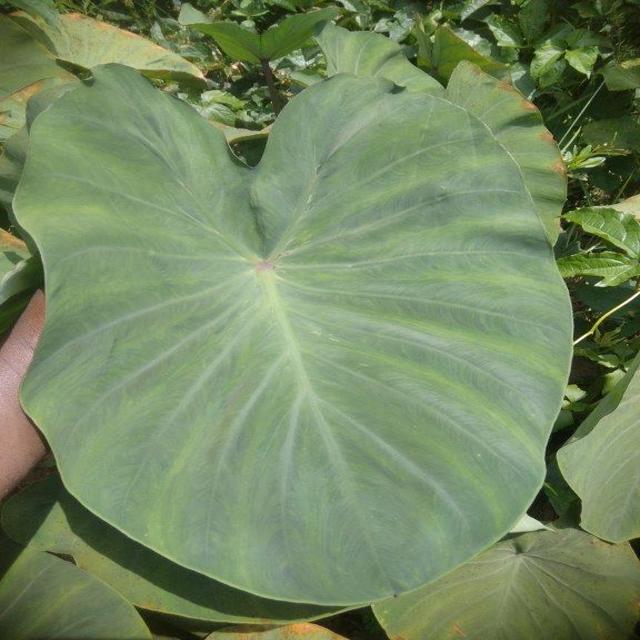
Label: Healthy